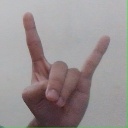
अक्षर: श